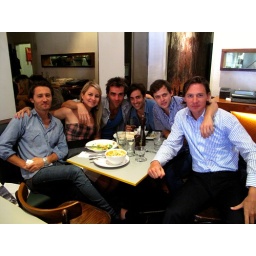
boys in blue & girl in pink